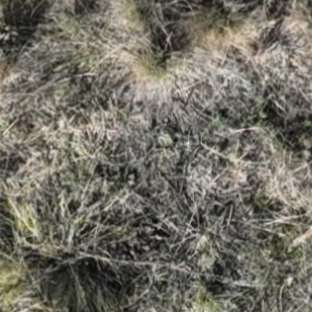
Month: october